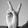
ASL letter: V